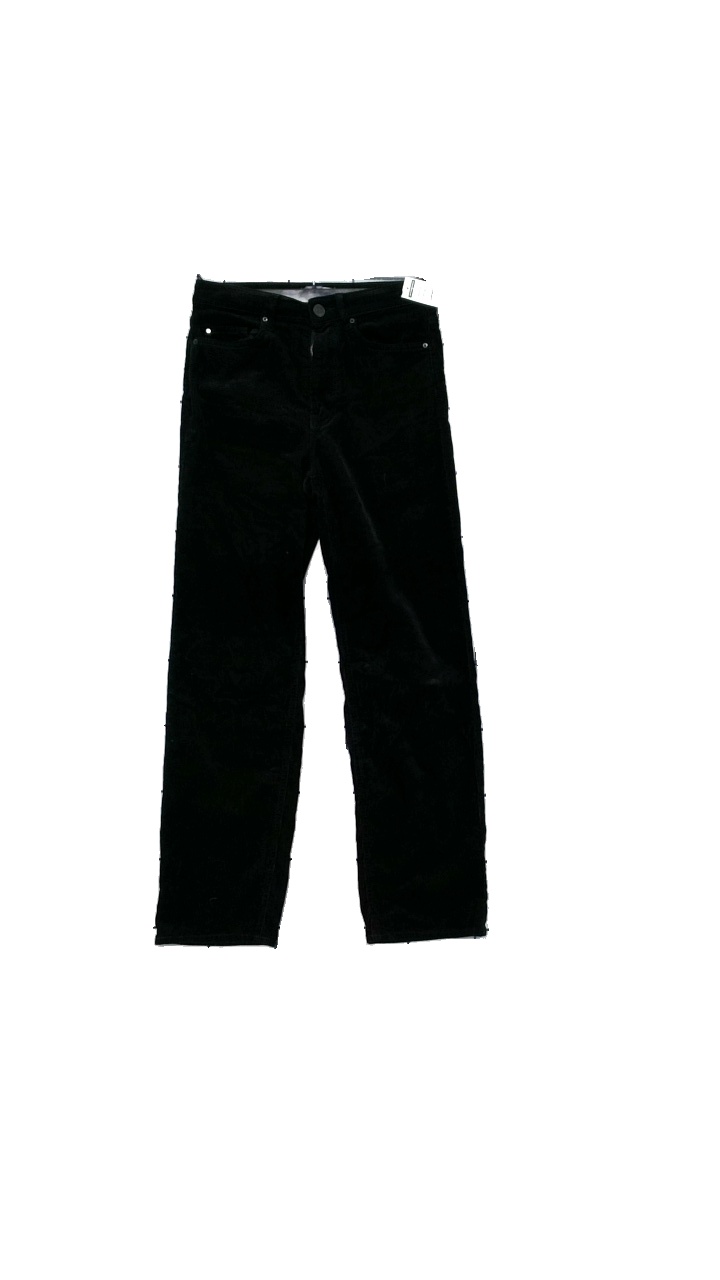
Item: Trousers (Ladies)
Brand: H&m
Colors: Black
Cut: Regular
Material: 99% cotton, 1% elastane
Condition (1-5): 4
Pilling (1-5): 4
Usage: Reuse
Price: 50-100